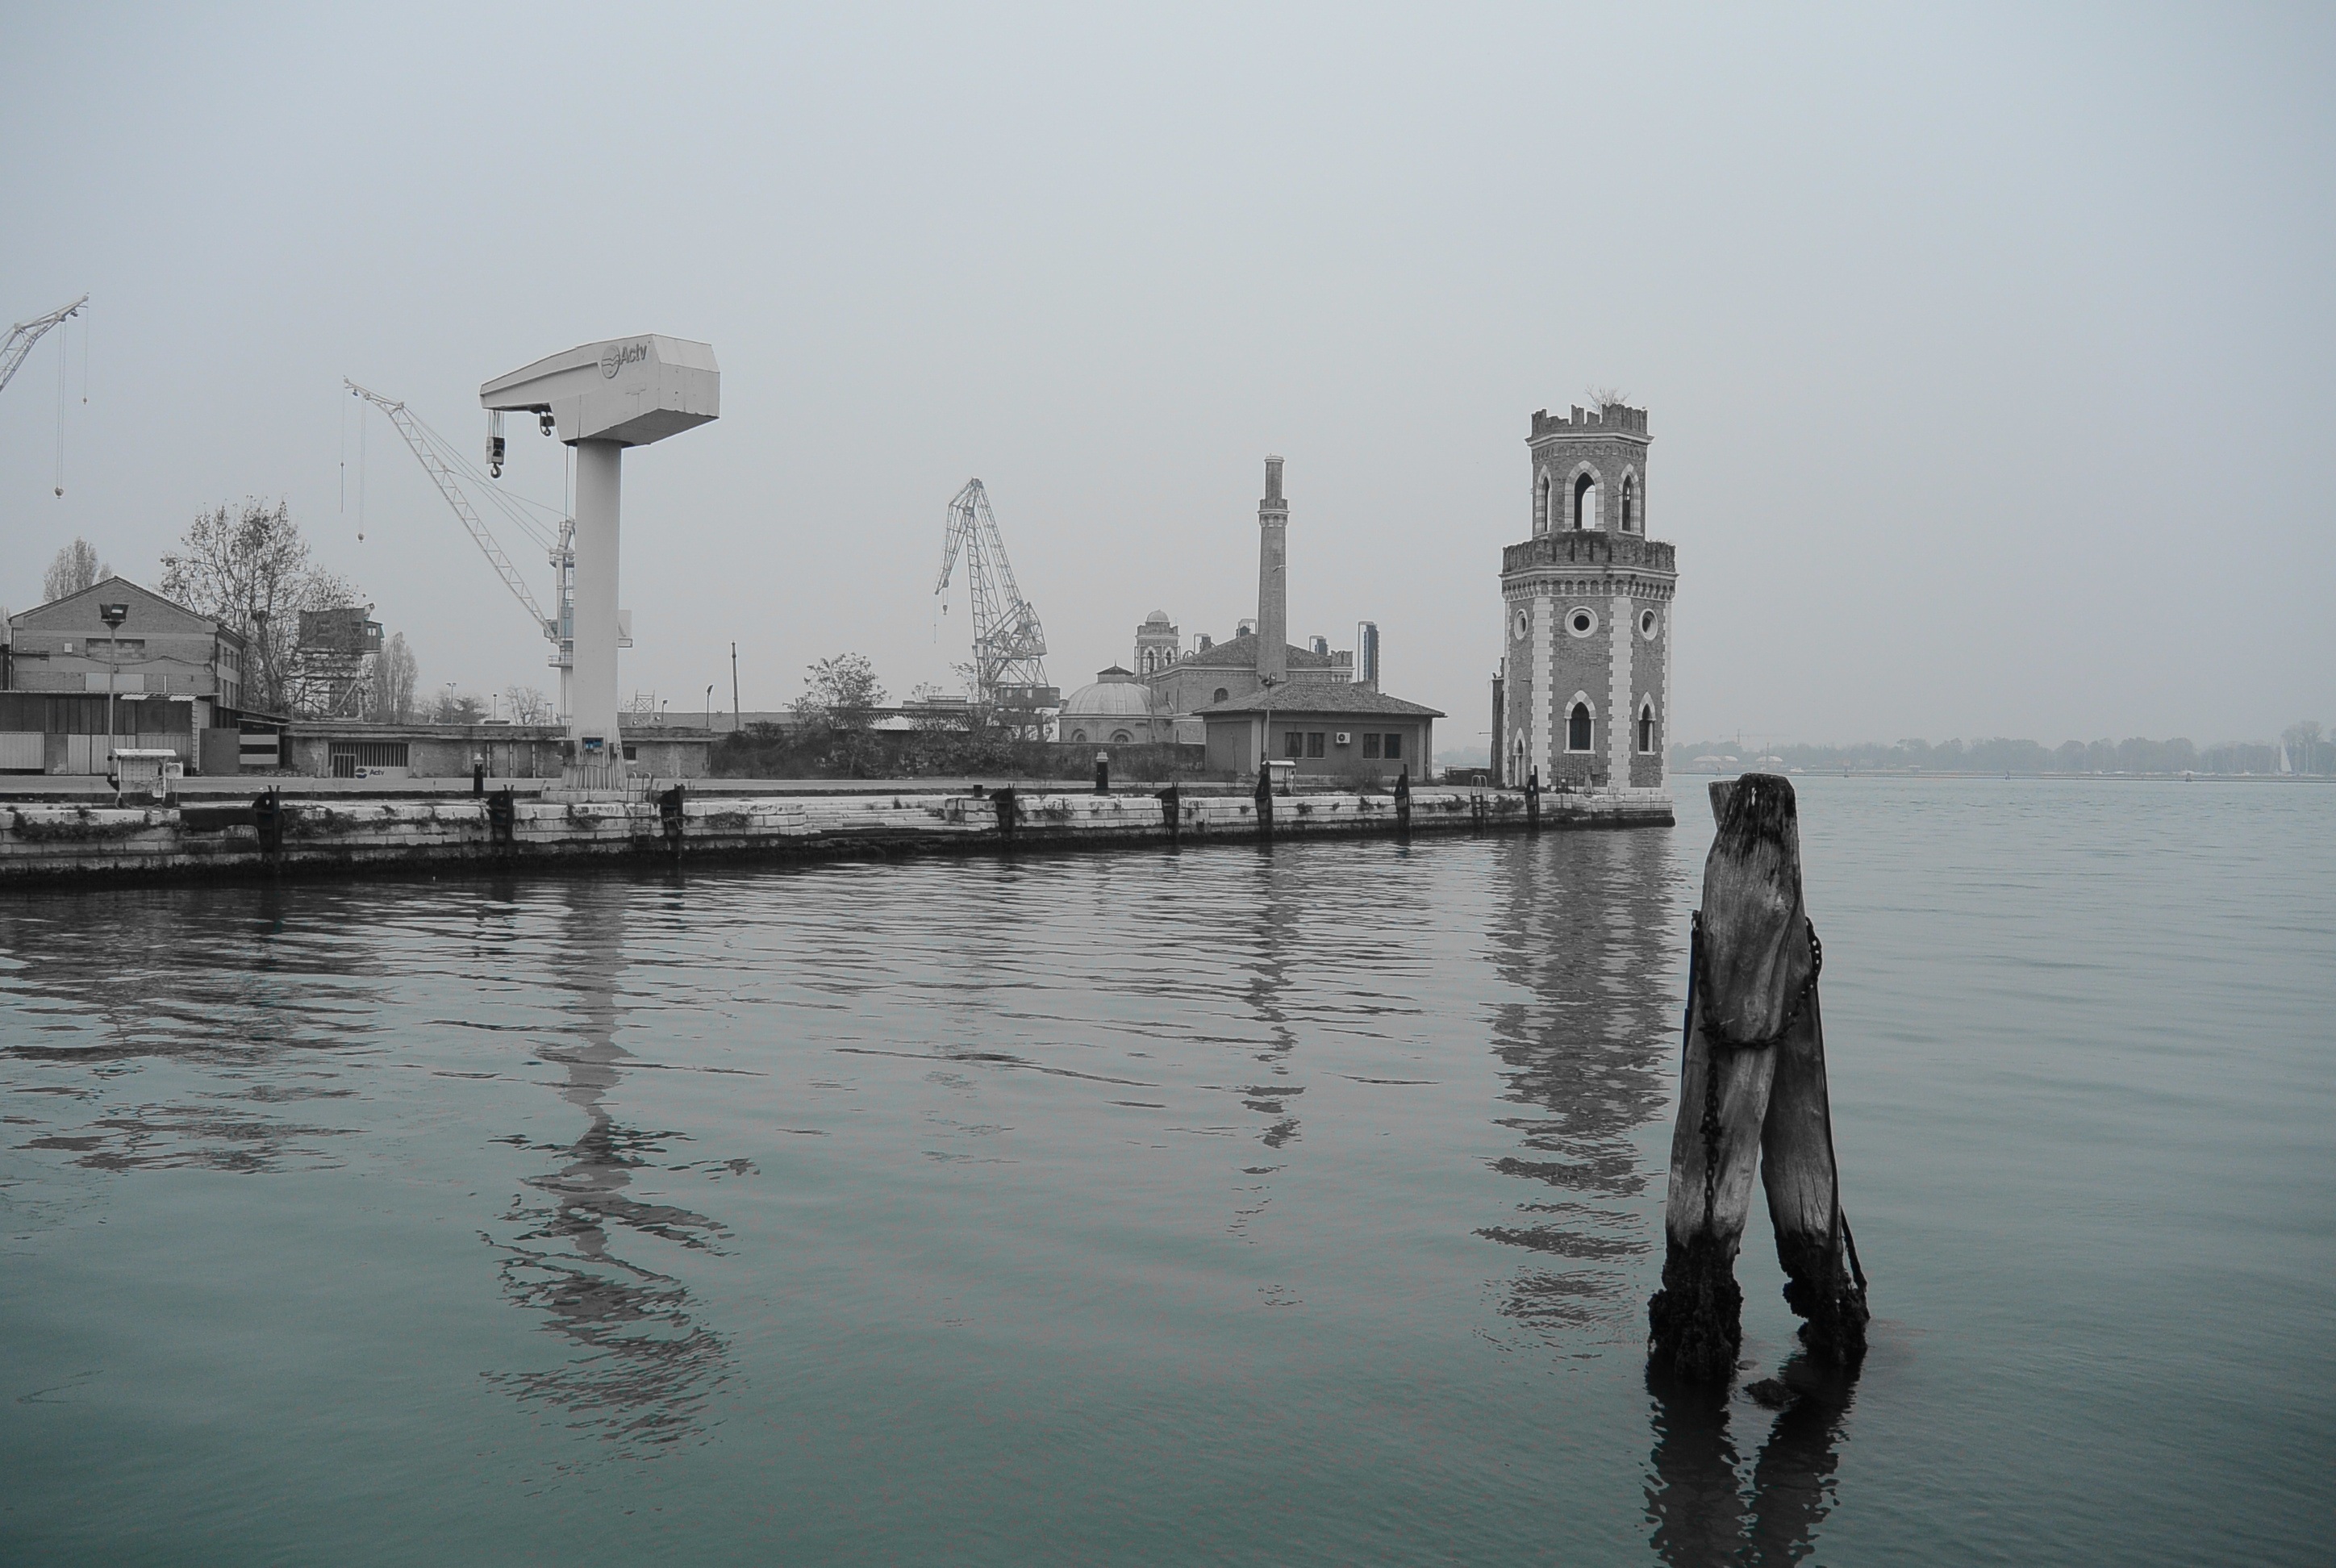
sea, tree, water, ocean, dock, architecture, sky, lake, river, reflection, calm, italy, venice, waterway, crane, biennale, arsenale